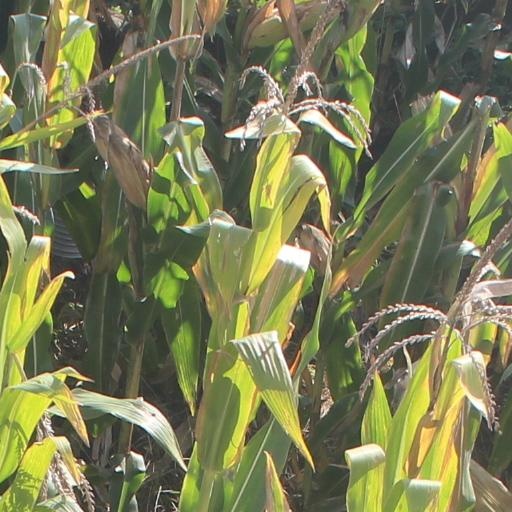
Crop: maize; corn